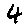
Label: 4